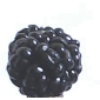
Label: Mulberry 1